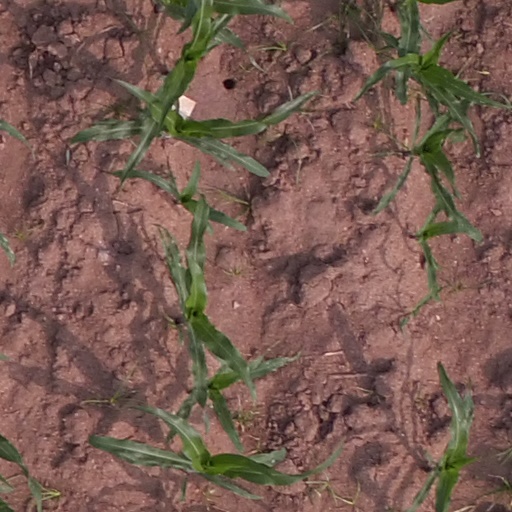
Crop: maize; corn